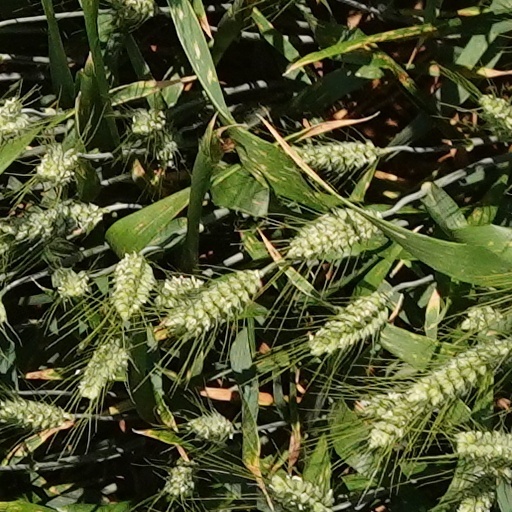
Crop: wheat